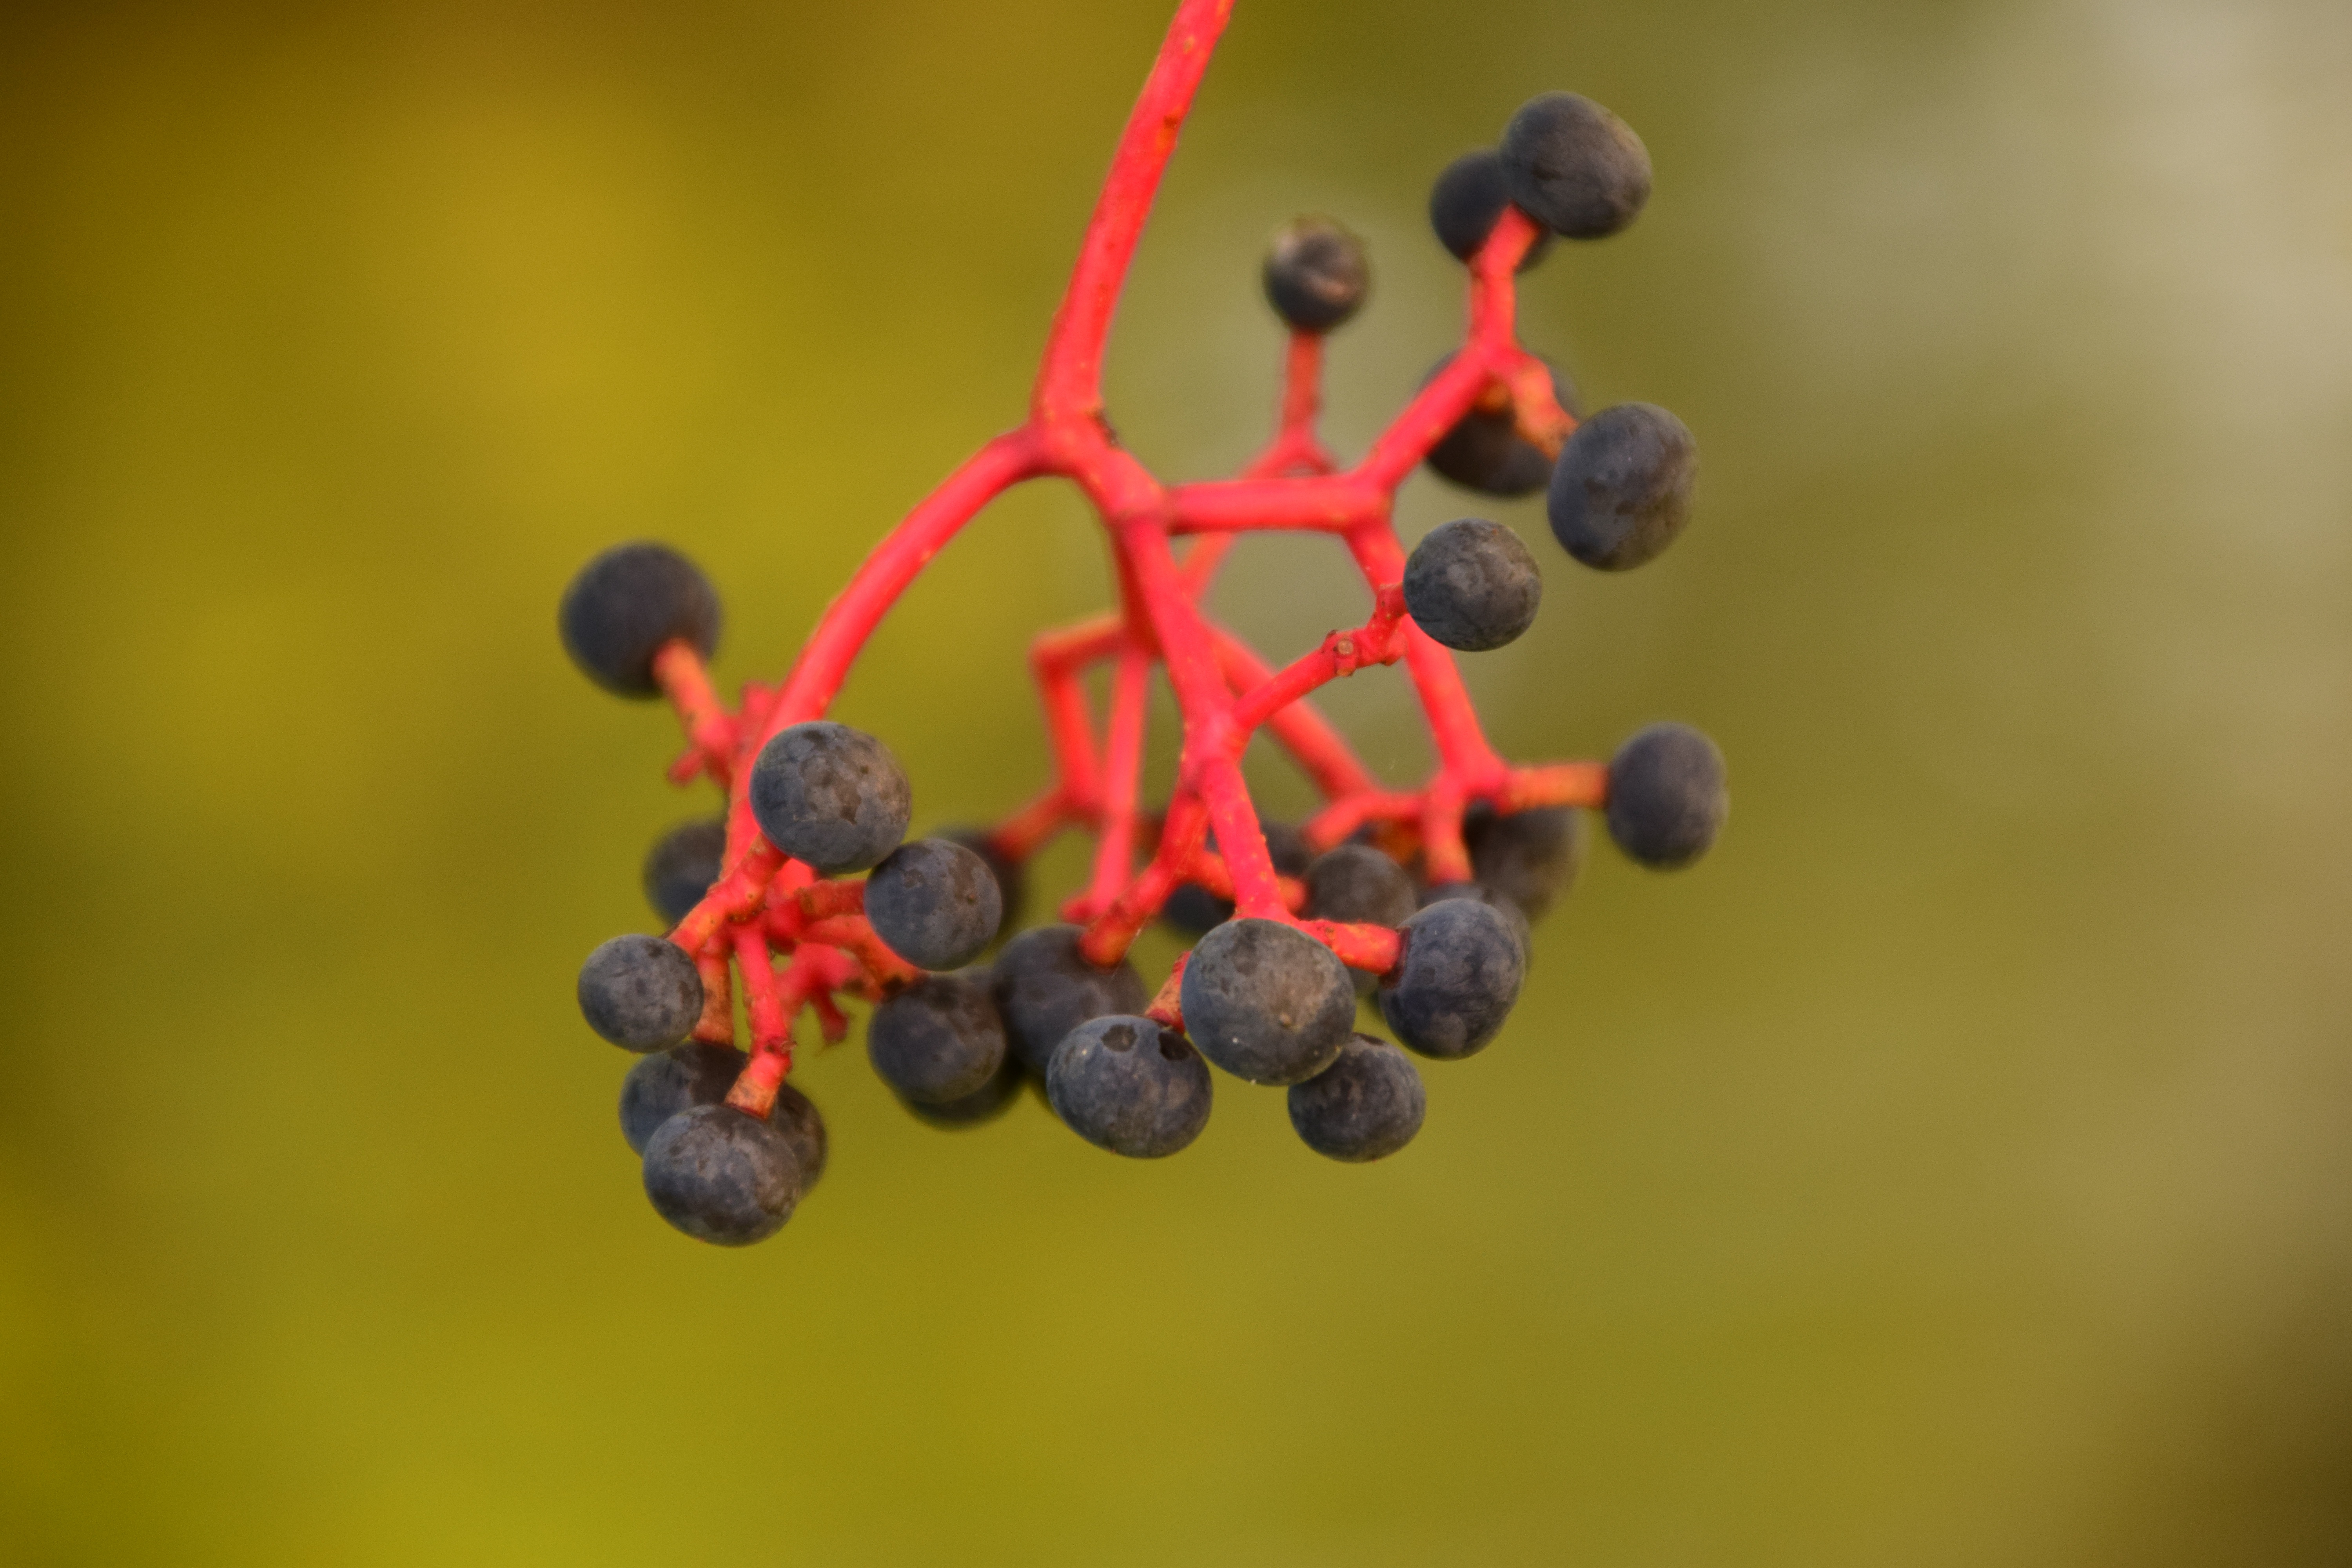
nature, branch, plant, photography, fruit, berry, leaf, flower, summer, food, red, produce, autumn, botany, black, close, flora, close up, shrub, beautiful, greeting card, macro photography, simply, rowanberries, black berries, bilberry, plant stem, red stalk